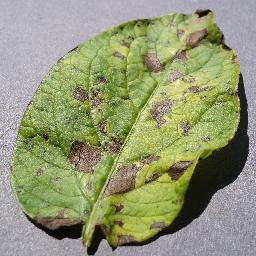
Label: Potato___Early_blight